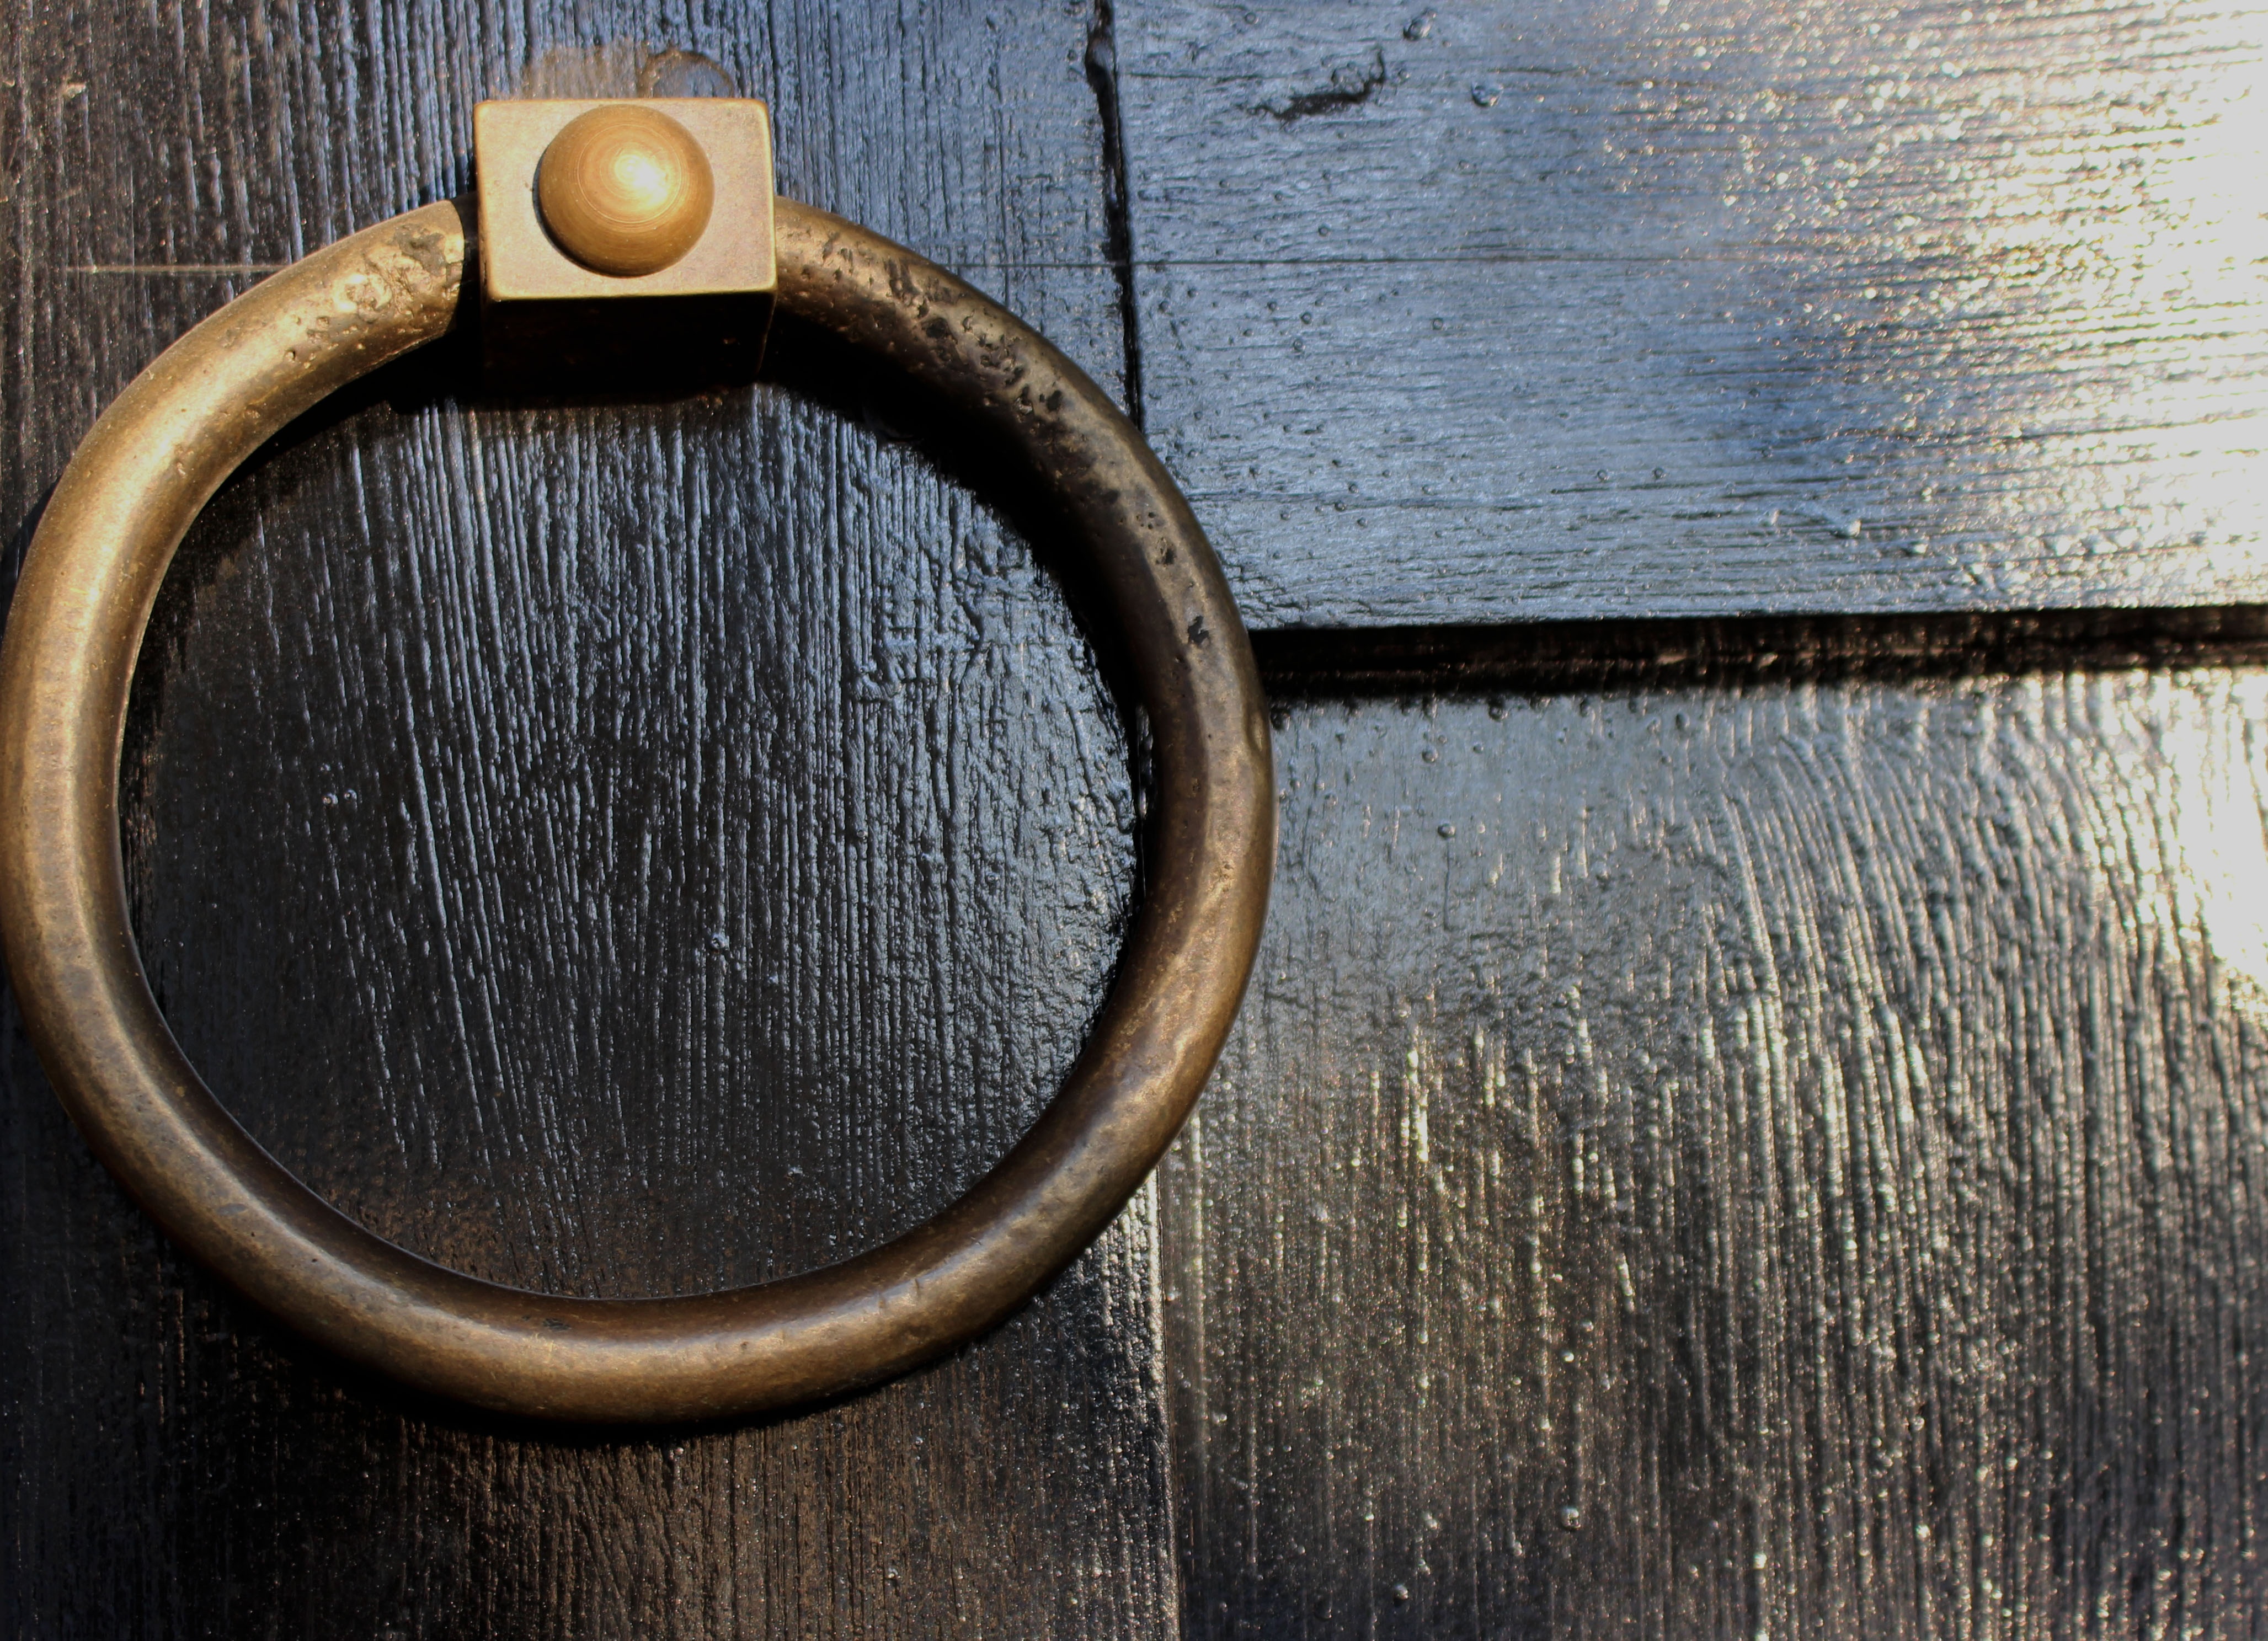
hand, wood, vintage, texture, ring, old, rustic, decoration, entrance, metal, brown, ancient, rough, gate, door, material, doorway, circle, handle, weathered, jewellery, knob, decorative, wooden, shape, entry, doorknob, aged, knocker, nobody, fashion accessory